Barbara Cooper (artist)

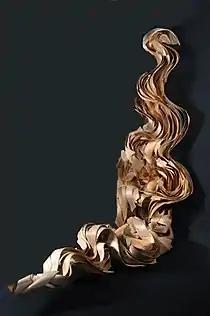
Barbara Cooper, "Fall", wood and glue, floor section: 74" x 30" x 13", wall section: 85" x 30" x 18", 2004.

Works such as "Columen" (1998), "Schist" and "Brace" (both 2000) resemble limbless, fallen, split or cut trees with dripping glue suggesting the arrested vitality of a living thing. In others, like "Mast" (2000), Cooper uses veneer like sheaths or folds, alluding to wind-blown sails, clothing and the body, while other works reference the movement of water (rapids, waves) around obstacles; "Fragment" (1999) suggests a cache of coiled wood scrolls in a tree stump. Several works explore biological reactions such as burls or calluses in forms balanced between abstraction and natural references (hearts, limbs, bulbs); "Burl" (1997), "Pomme" (1998) and "Corm" (1999) incorporate a battered muffler layered with veneer, blackened steel sprouting vegetable roots, and bronze-like "tumors" that imply wounds, recuperation, and closure.